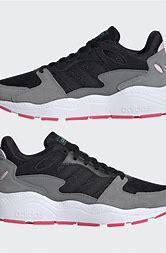
Brand: Adidas
Model: Crazychaos